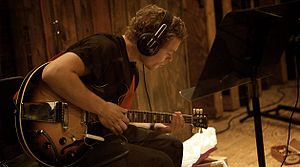
Jakob Bro
Jakob Bro i studiet
Jakob Bro er en dansk guitarist og komponist bosat i København, Danmark. Han leder i øjeblikket en trio med Joey Baron og Thomas Morgan. Med denne trio udgav Bro i september 2016 det anmelderroste album 'Streams' på ECM Records. Han arbejder derudover sammen med Palle Mikkelborg og er ligeledes aktiv med Bro/Knak, et samarbejde med den danske electronica producer Thomas Knak.